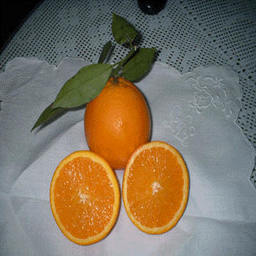
Label: peels